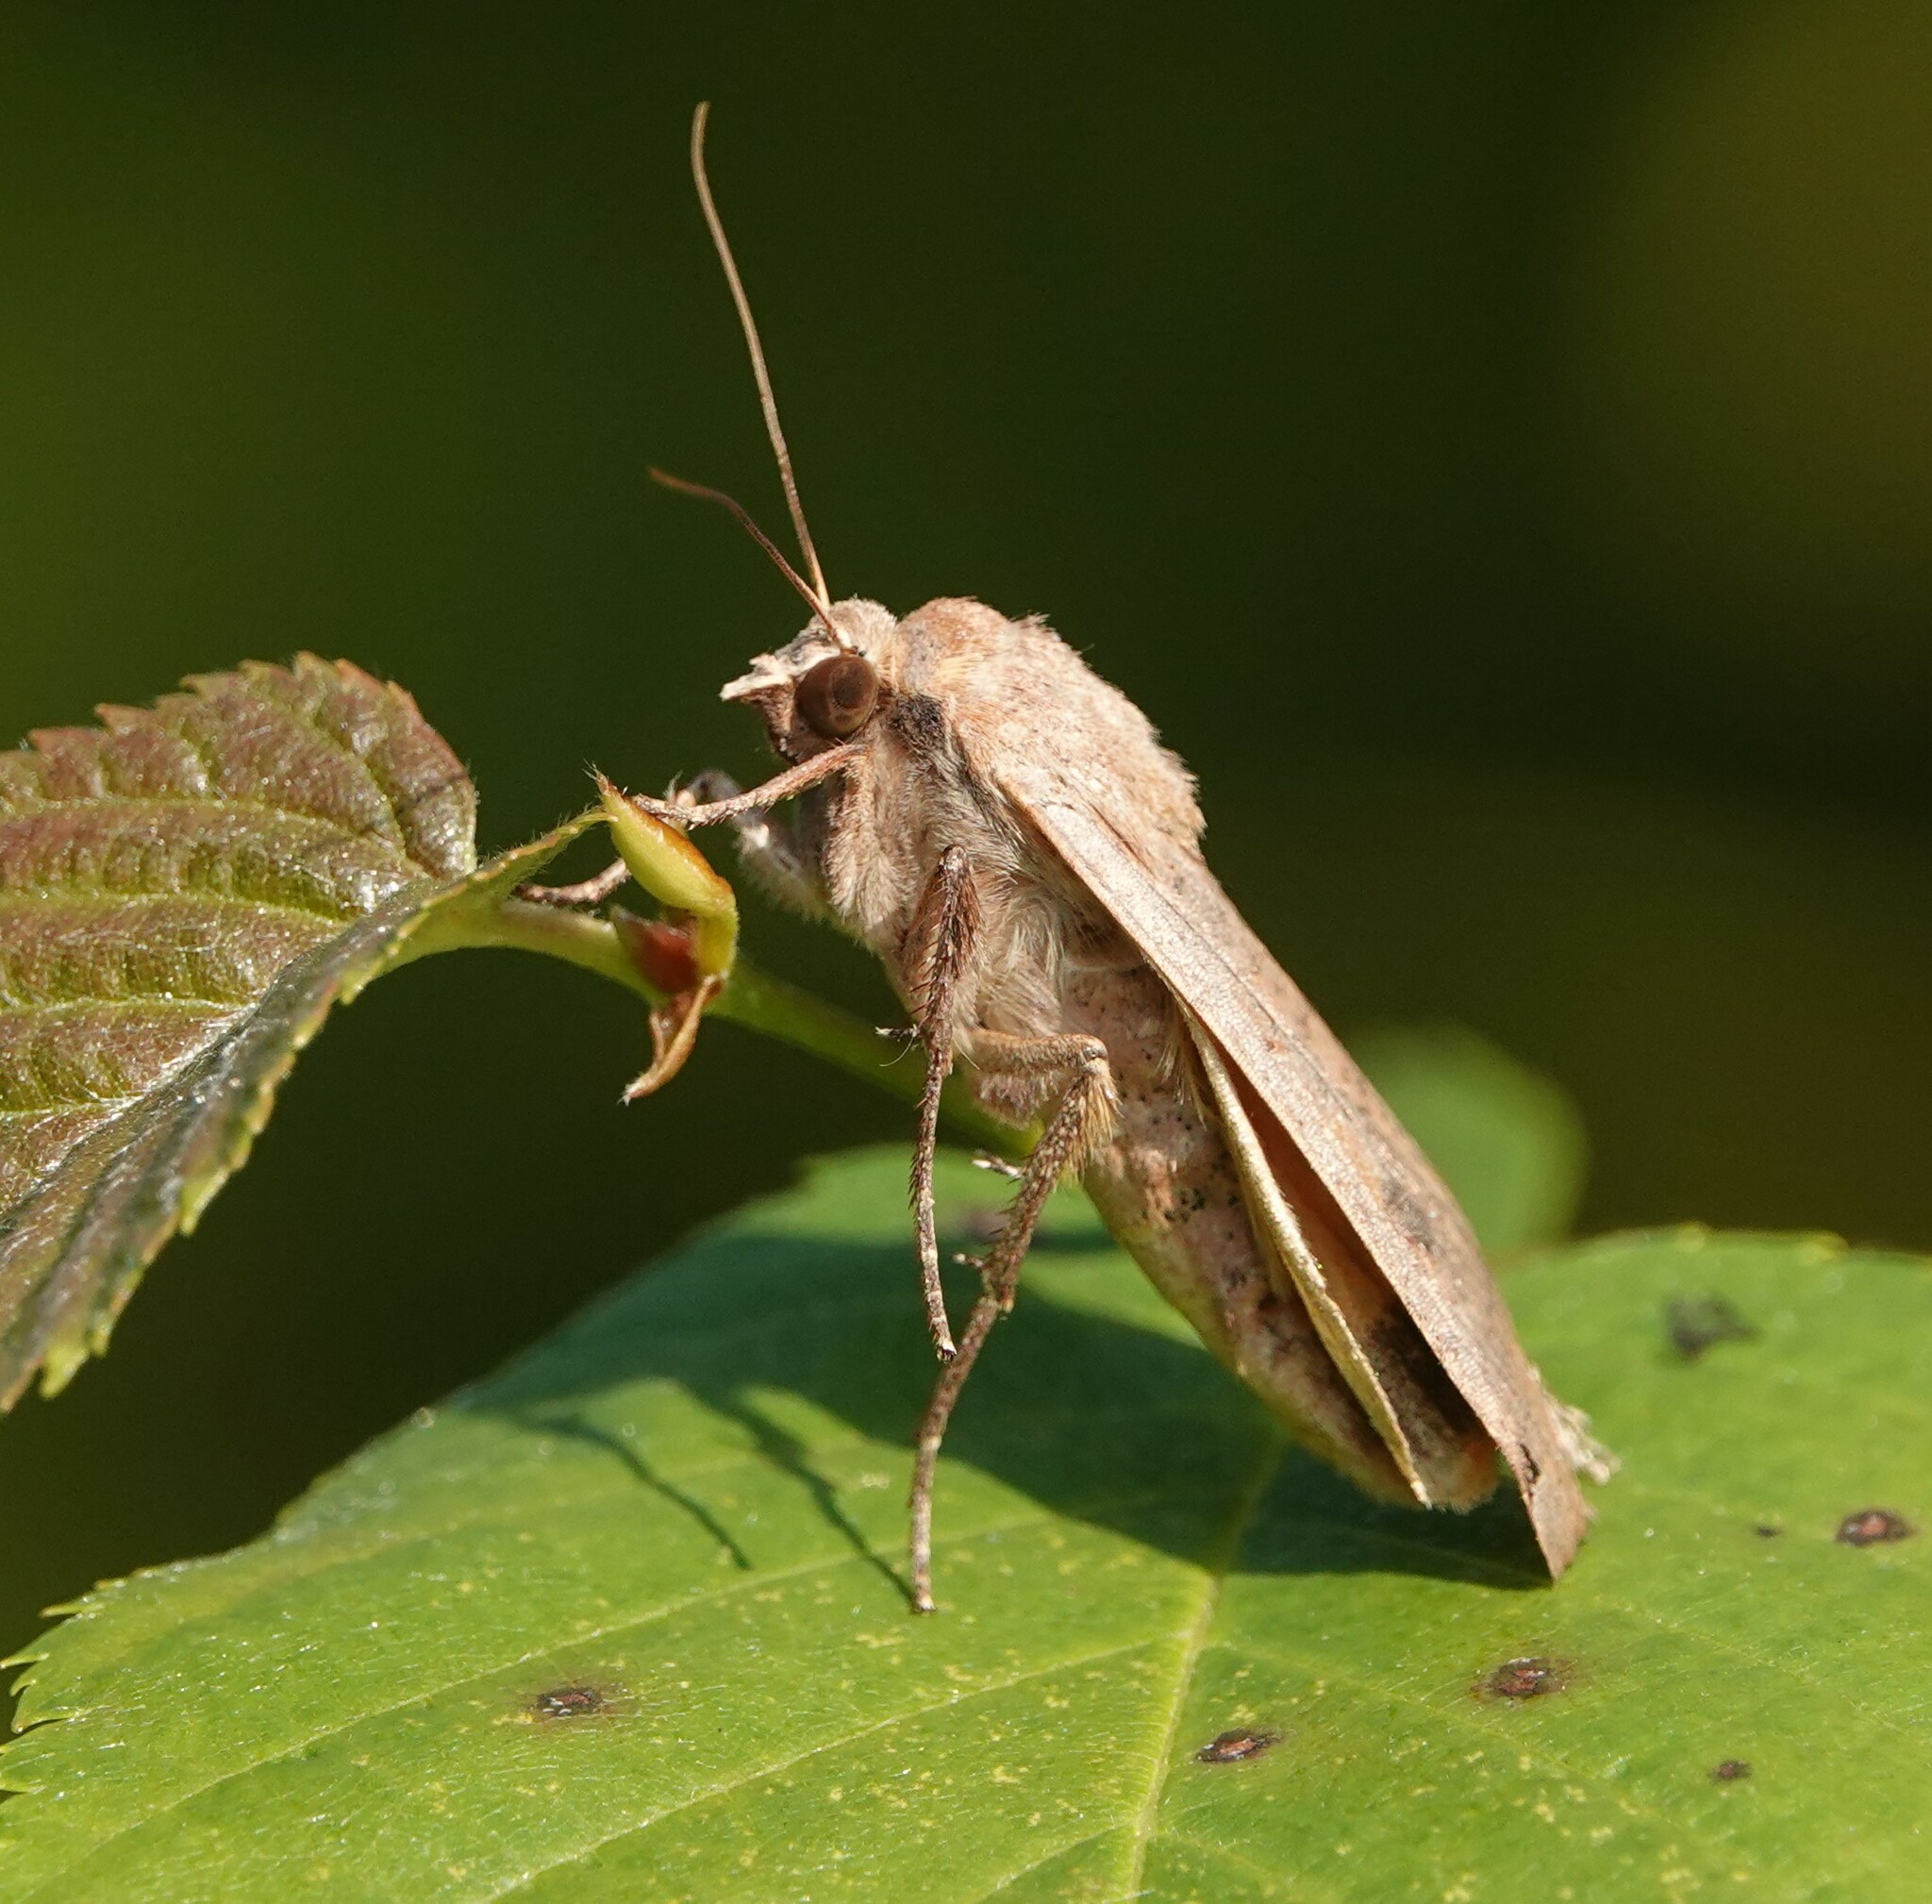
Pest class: cutworms